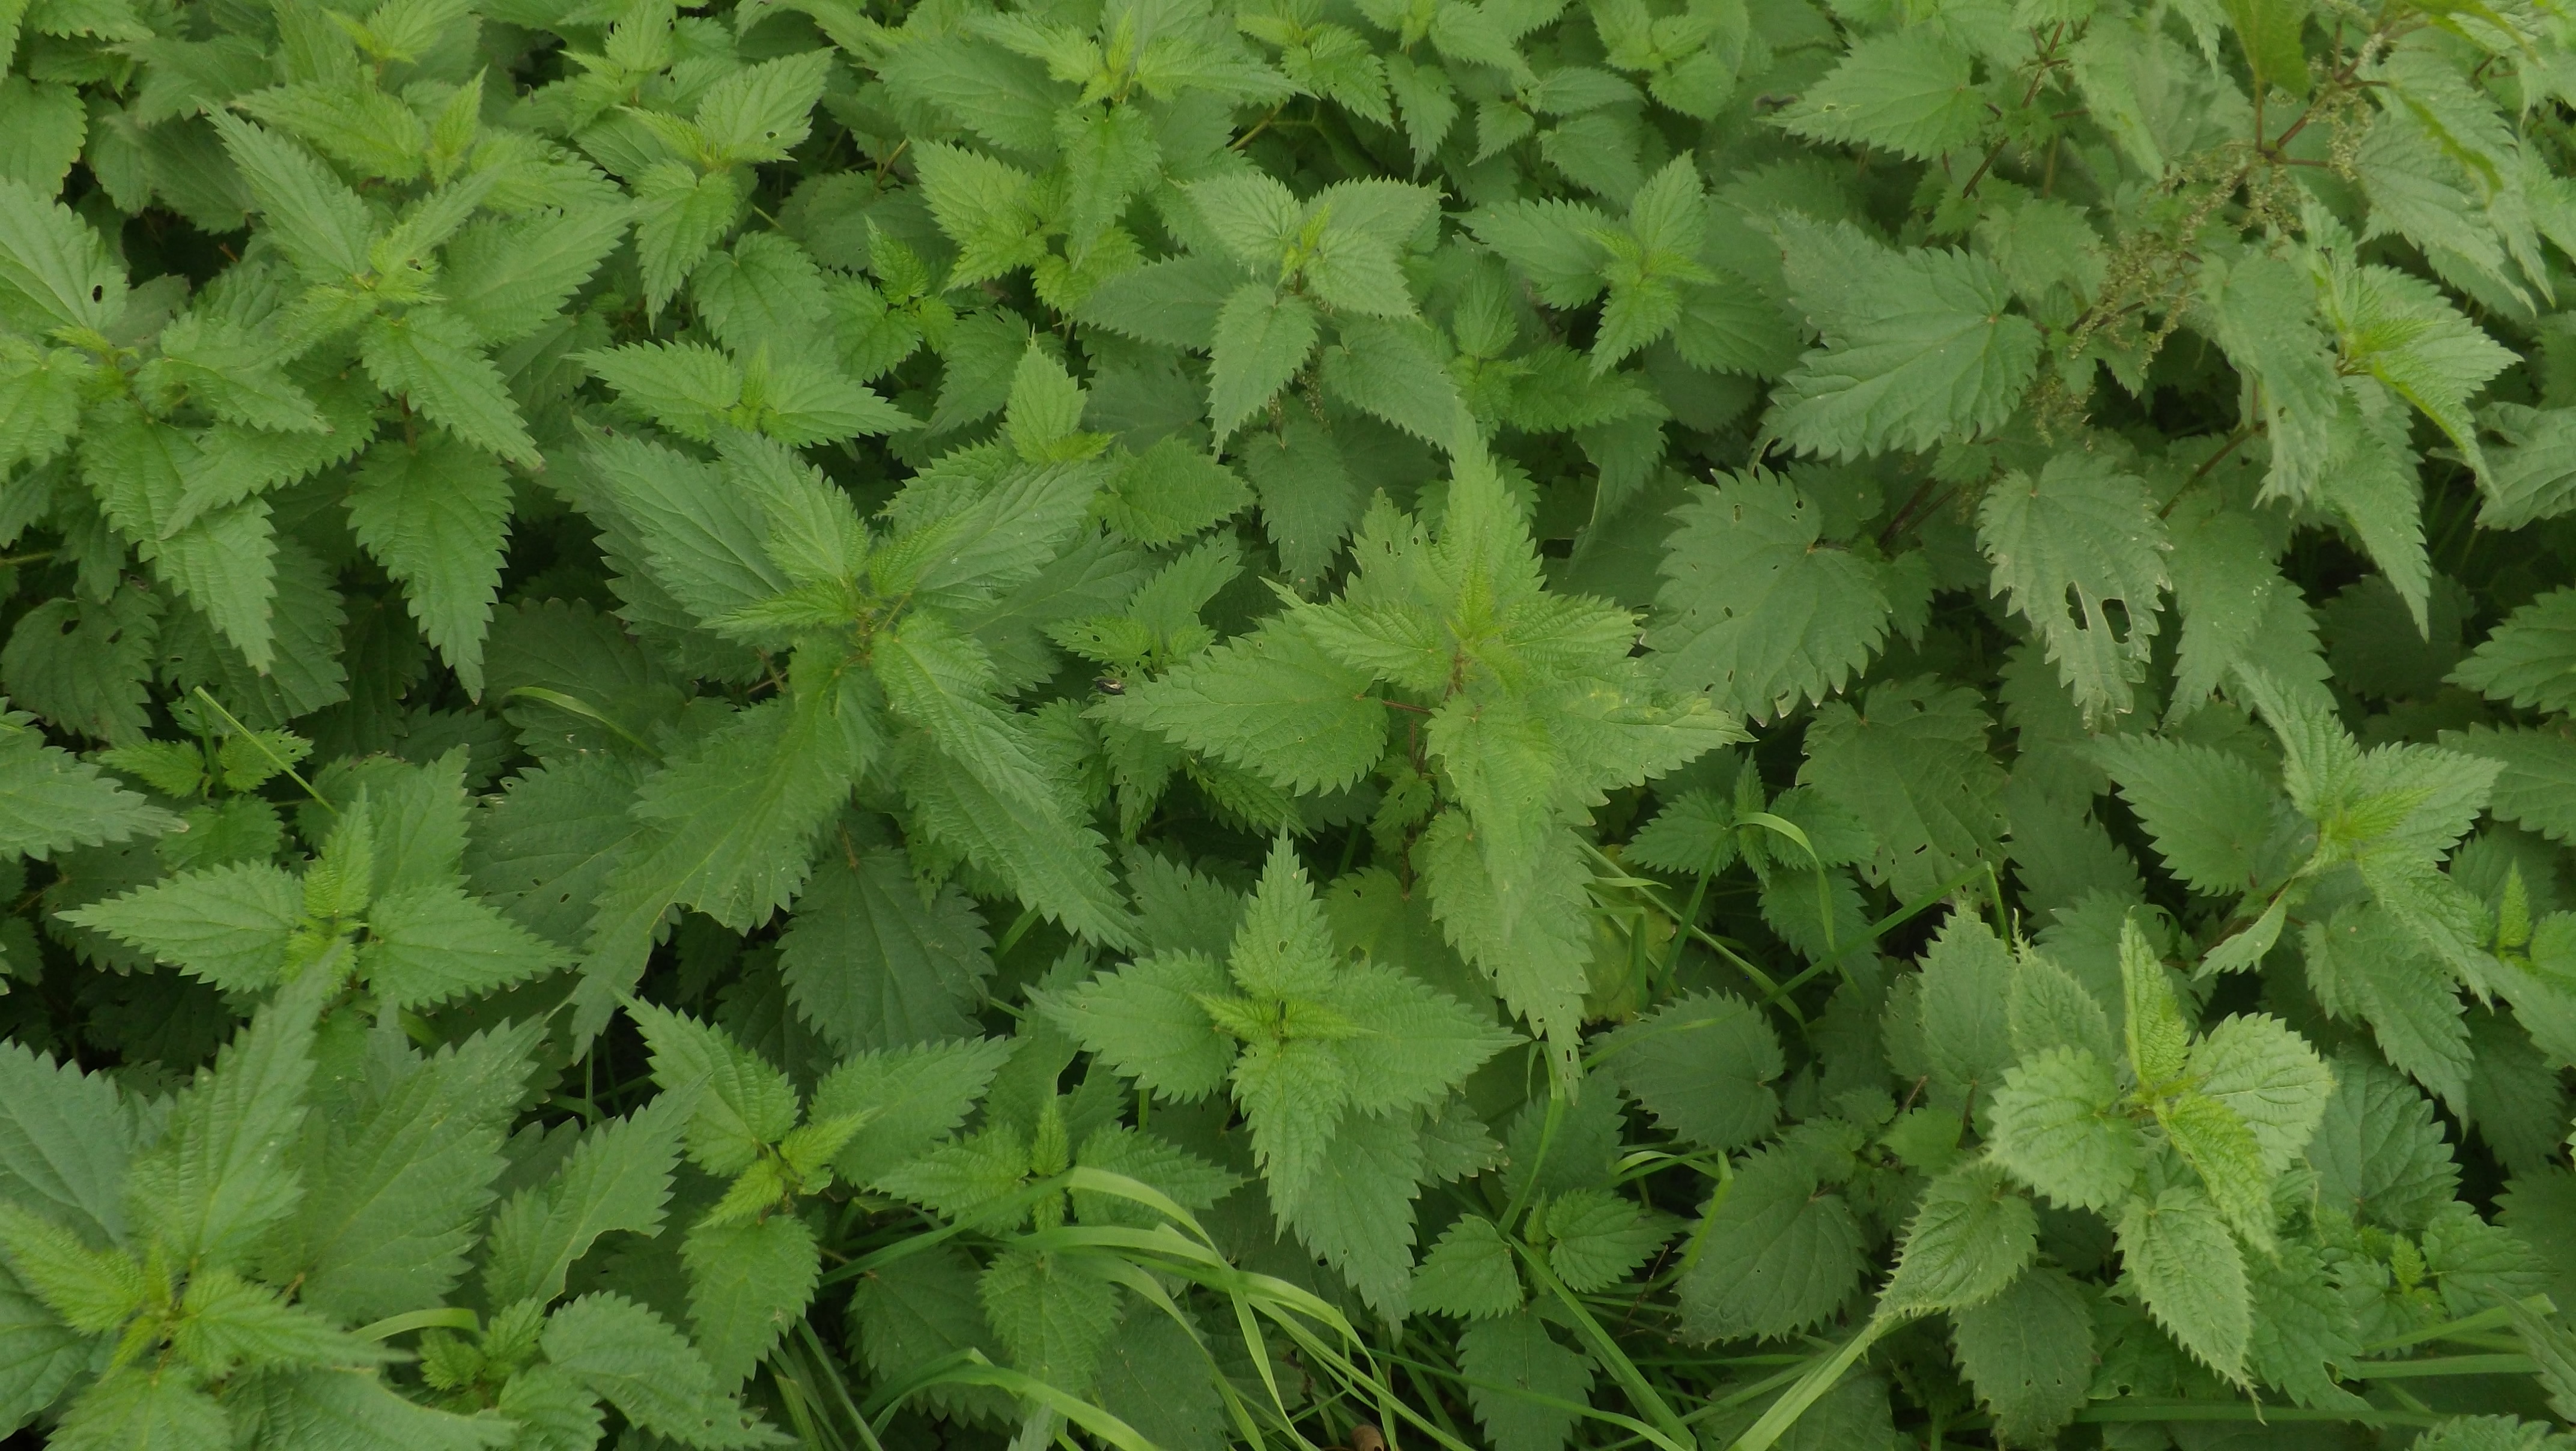
nature, forest, plant, meadow, leaf, flower, herb, produce, park, garden, shrub, herbs, nettle, flowering plant, urtica, annual plant, land plant